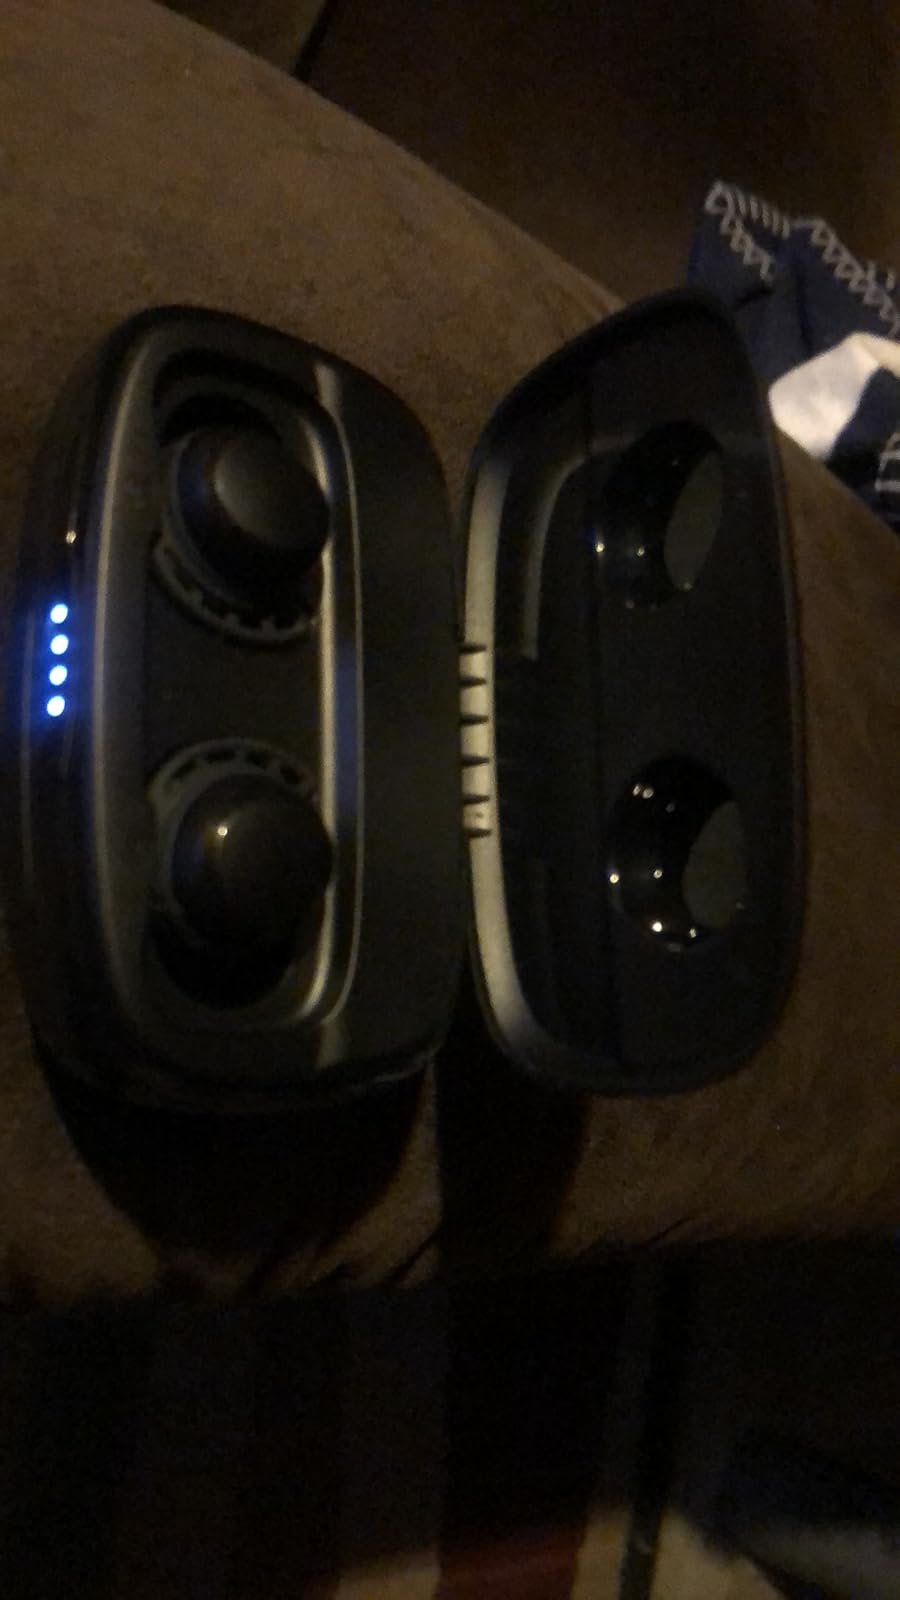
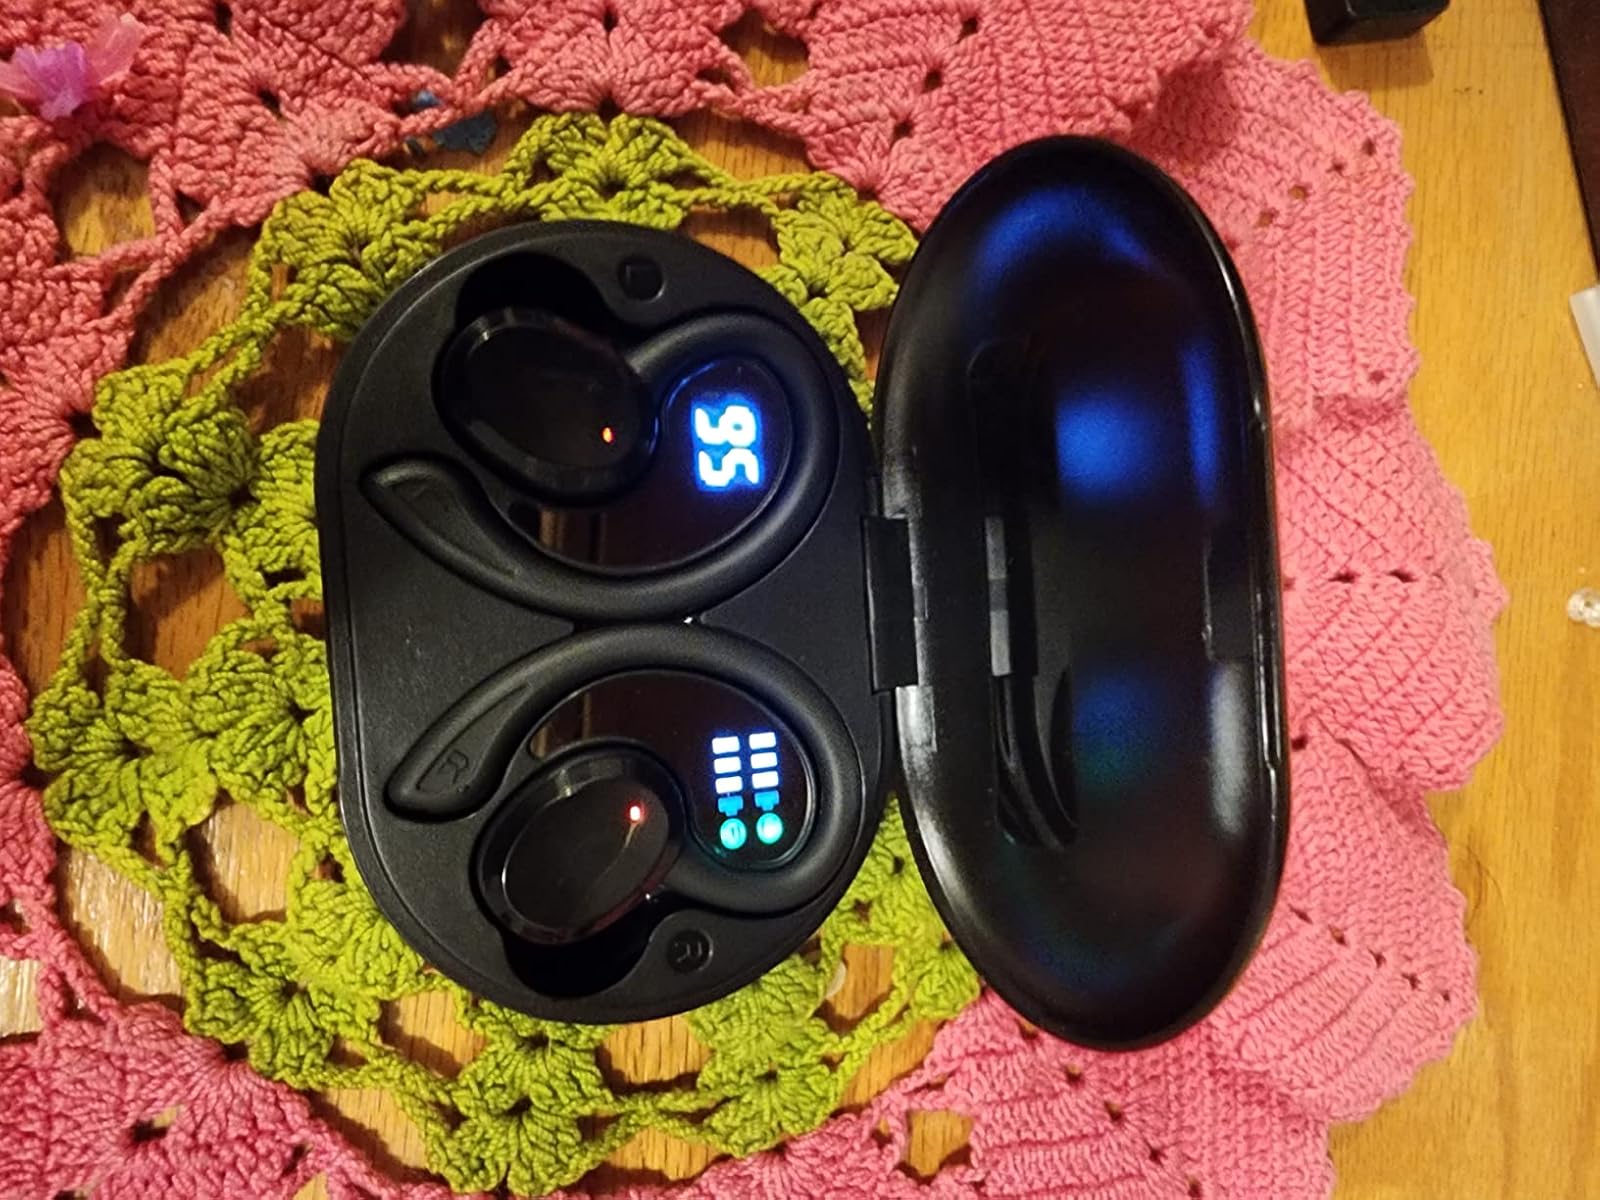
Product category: earbuds
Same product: no